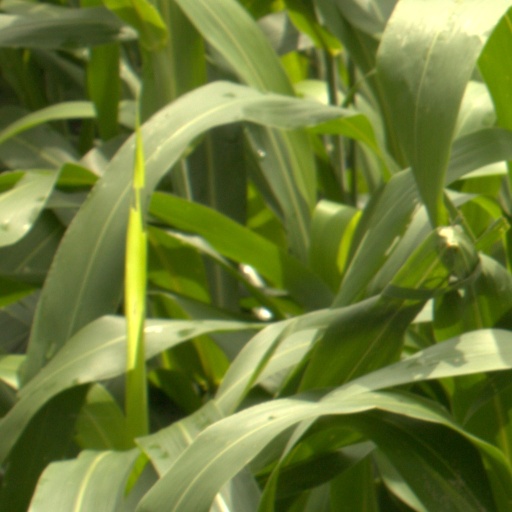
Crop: sorghum